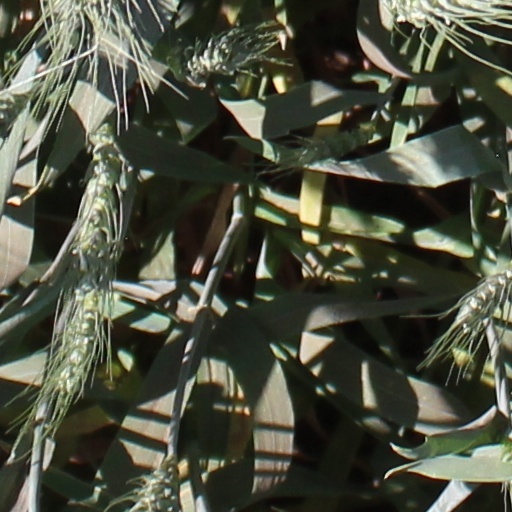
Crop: wheat